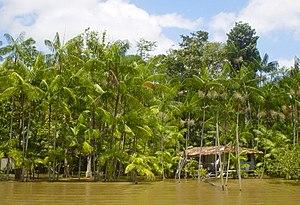
L'agriculture au Brésil ne représente qu'environ 5 % du PIB du pays, mais l'industrie agroalimentaire représente 1/4 du PNB et 40 % des exportations.
La forêt de varzea ou varzea est la forêt amazonienne qui est inondée de façon saisonnière en période de crue. En période de basses eaux, lors de l'étiage, cette zone est découverte à l'exception des igapos. Ce sont des zones fertiles en raison des alluvions qui y sont régulièrement déposés et souvent mises en culture.
Le Pará est un État du nord du Brésil, centré autour de l'estuaire de l'Amazone. Avec une superficie de 1 247 689 km², c'est le deuxième État du pays par la taille. Le Pará a une superficie supérieure à celle de la France et de l'Angleterre réunies. Sa capitale est Belém.